Gaius Charles

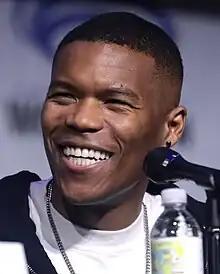
Charles at the 2023 WonderCon

Gaius Charles (born May 2, 1983) is an American actor known for his portrayal of Brian "Smash" Williams in the television drama, "Friday Night Lights". He also played Dr. Shane Ross on the ABC medical drama series "Grey's Anatomy" and a recurring role on the NBC historical-drama series "Aquarius", as Black Panther leader Bunchy Carter. He also played a role on "NCIS"s ninth season as Jason King, an arson investigator for the Baltimore Police Department.